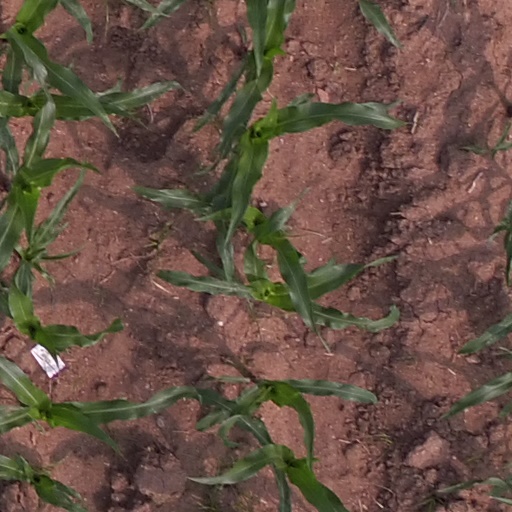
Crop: maize; corn